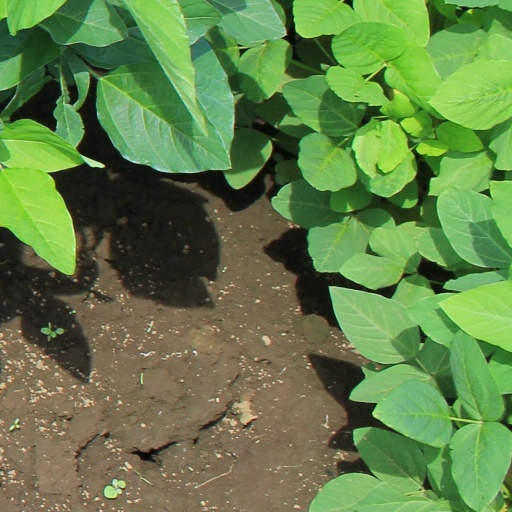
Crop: soybean